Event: Nepal Earthquake
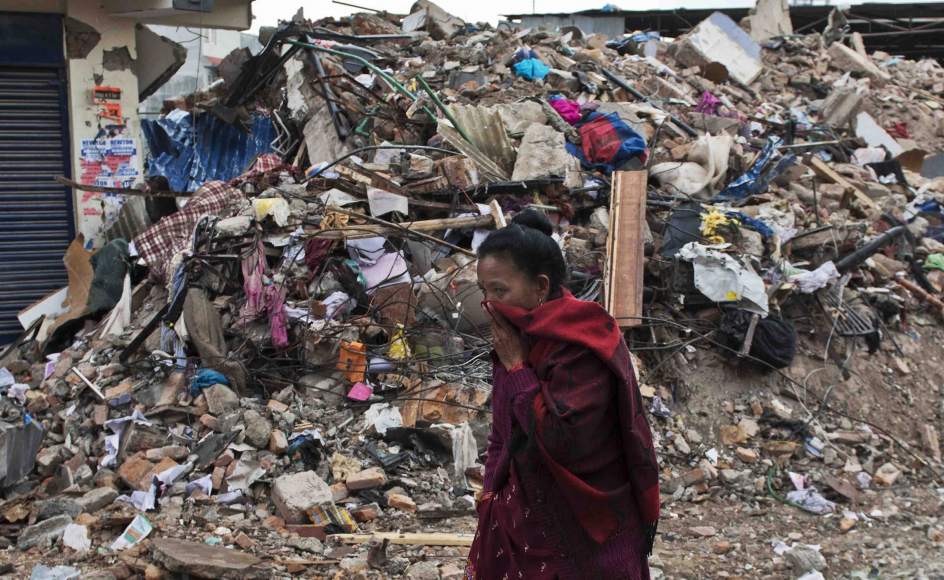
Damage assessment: damage